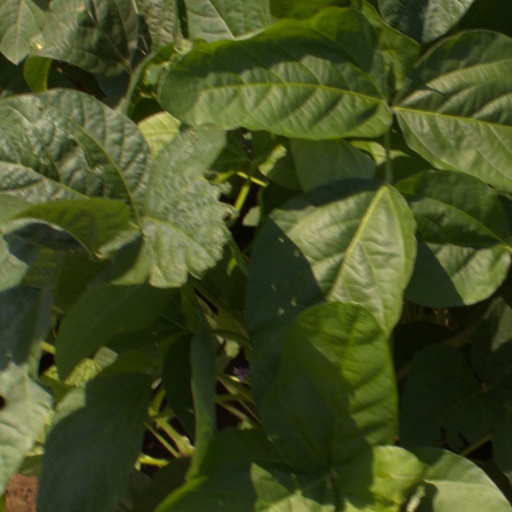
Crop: soybean